Harry S. Truman High School (Bronx)

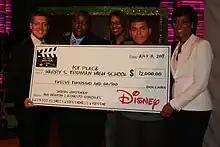
Students pose with Sade Baderinwa at WABC-TV to receive their first prize scholarship check.

In February 2011, Truman Media Academy students, while working on an internship at the Bronxnet Television network, received a daytime Emmy nomination for their work on a show called "Open 2.0" in the Teen: Program/Special category.